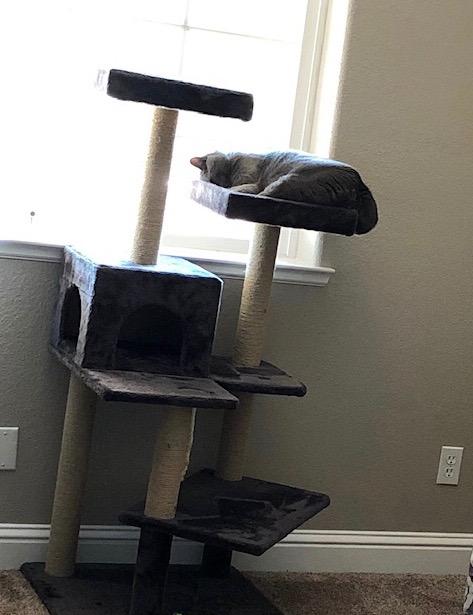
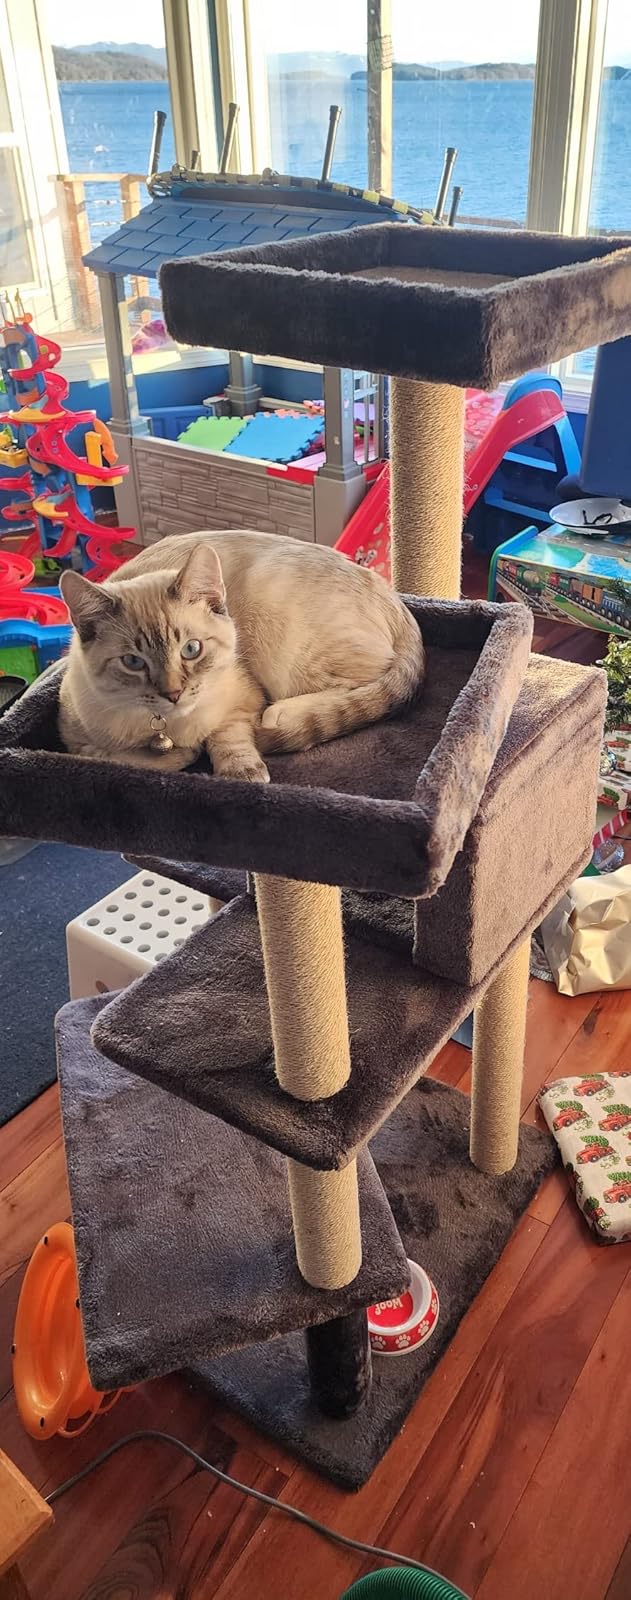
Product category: items_cat tree
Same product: yes